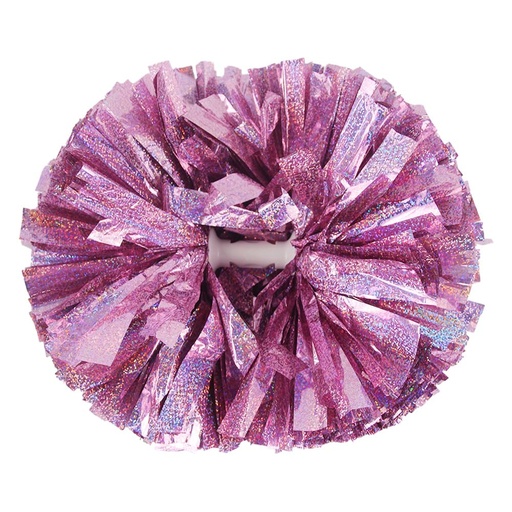
Hooshing 2PCS Pom Poms Cheerleading Professional Holographic Pink Spot with Baton Handle for Girls Kids Team Spirit Sports Cheering
Brand: Hooshing
Category: Sporting Goods > Athletics > Cheerleading